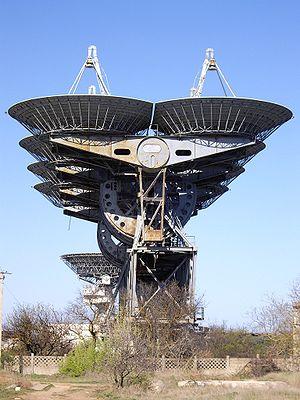
L'astronomie radar est une technique d'observation des objets astronomiques proches de la Terre qui consiste à envoyer des micro-ondes sur des objets cibles et à analyser les signaux réfléchis. Ce type de technique est utilisée depuis six décennies. L'astronomie radar diffère de la radioastronomie par le fait que cette dernière est une technique observation passive et la première une technique active. Les systèmes radar ont été utilisés pour une grande variété d'études du système solaire. L'émission radar peut être soit continue, soit pulsée.